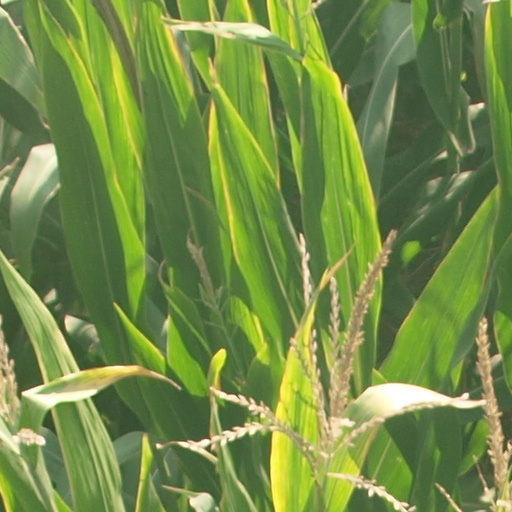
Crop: maize; corn